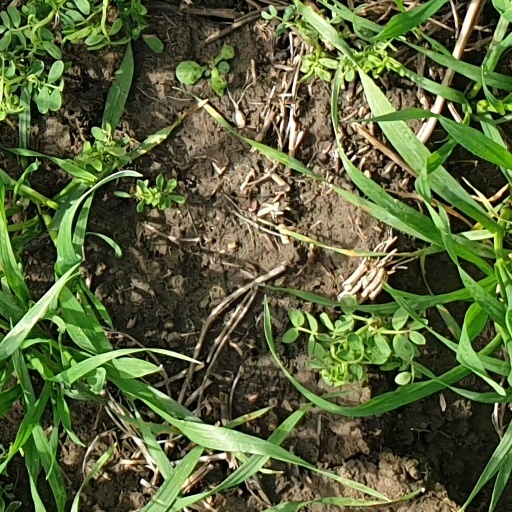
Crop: wheat